Cupeño

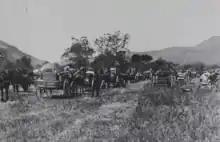
Forced relocation from Warner's Ranch to Pala, 1903

Following European contact but prior to the time of their eviction, the Cupeños sold milk, fodder, and craftwork to travelers on the Southern Immigrant Trail and passengers on the stagecoaches of the Butterfield Overland Mail, that stopped at Warner's Ranch and passed through the valley. The women made lace and took in laundry, which they washed in the hot springs. The men carved wood and manufactured saddle pads for horses. They also raised cattle and cultivated of land. In 1880, after numerous suits and countersuits, European-American John G. Downey acquired all titles to the main portion of Warner's Ranch.